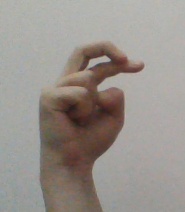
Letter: zay